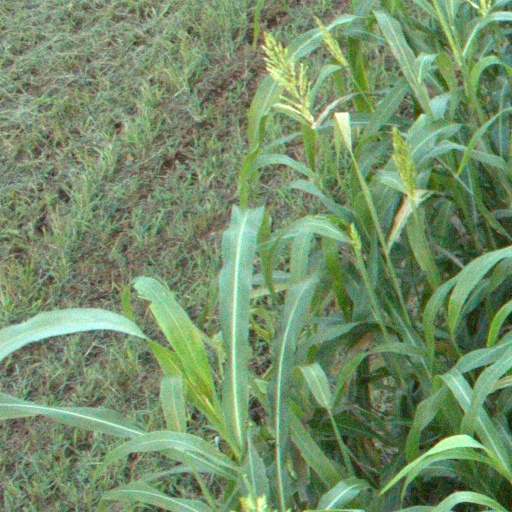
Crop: sorghum